Kudiattam

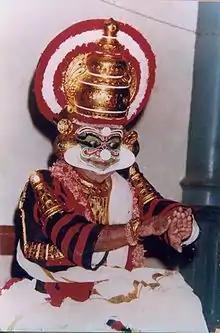
About a very ancient classical theatre form from Kerala.

Kudiattam is a 1986 documentary film on 2000-year-old Sanskrit drama tradition of Kerala state of India, Kutiyattam. The film is directed by Prakash Jha. The film features greatest Kutiyattam maestro of modern times Guru Natyacharya Māni Mādhava Chākyār. The film has won Indian government's National Film Award for Best Arts/Cultural Film in 1987.